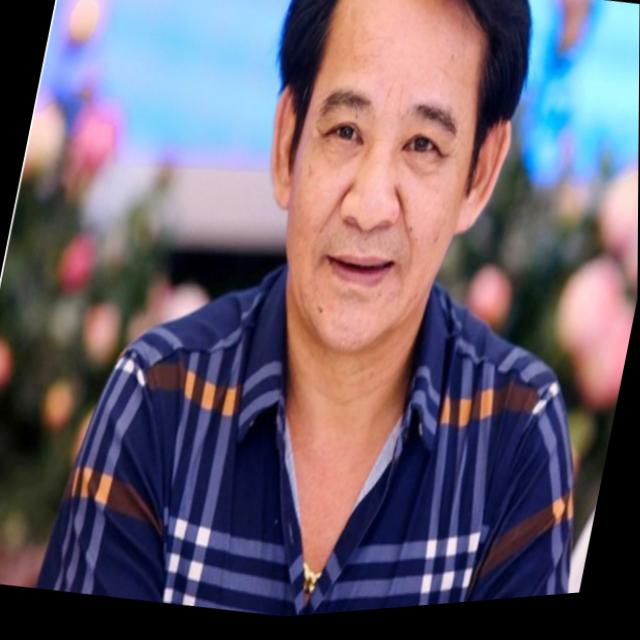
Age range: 45-64